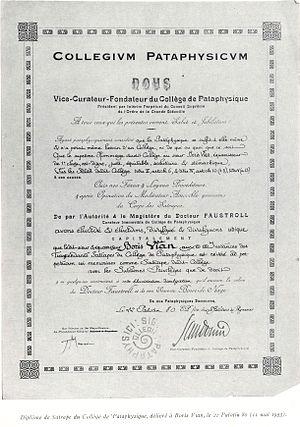
Une reproduction du diplome de membre du Collège de Pataphysique de Boris Vian, Document tiré de la revue trimestrielle ""Bizarre"", J. J. Pauvert, numéro spécial B. Vian de fevrier 1966 - Ελληνικά: Το δίπλωμα 'παταφυσικής του Μ. Βιάν"
Boris Vian, né le 10 mars 1920 à Ville-d'Avray et mort le 23 juin 1959 à Paris, est un écrivain, poète, parolier, chanteur, critique musical, musicien de jazz et directeur artistique français. Ingénieur formé à l'École centrale, il s'est aussi adonné aux activités de scénariste, de traducteur, de conférencier, d'acteur et de peintre.
La ’Pataphysique apparaît dans Gestes et opinions du docteur Faustroll, pataphysicien, livre écrit par Alfred Jarry en 1897-1898. Elle est alors définie comme la science des solutions imaginaires qui accorde symboliquement aux linéaments les propriétés des objets décrits par leur virtualité.